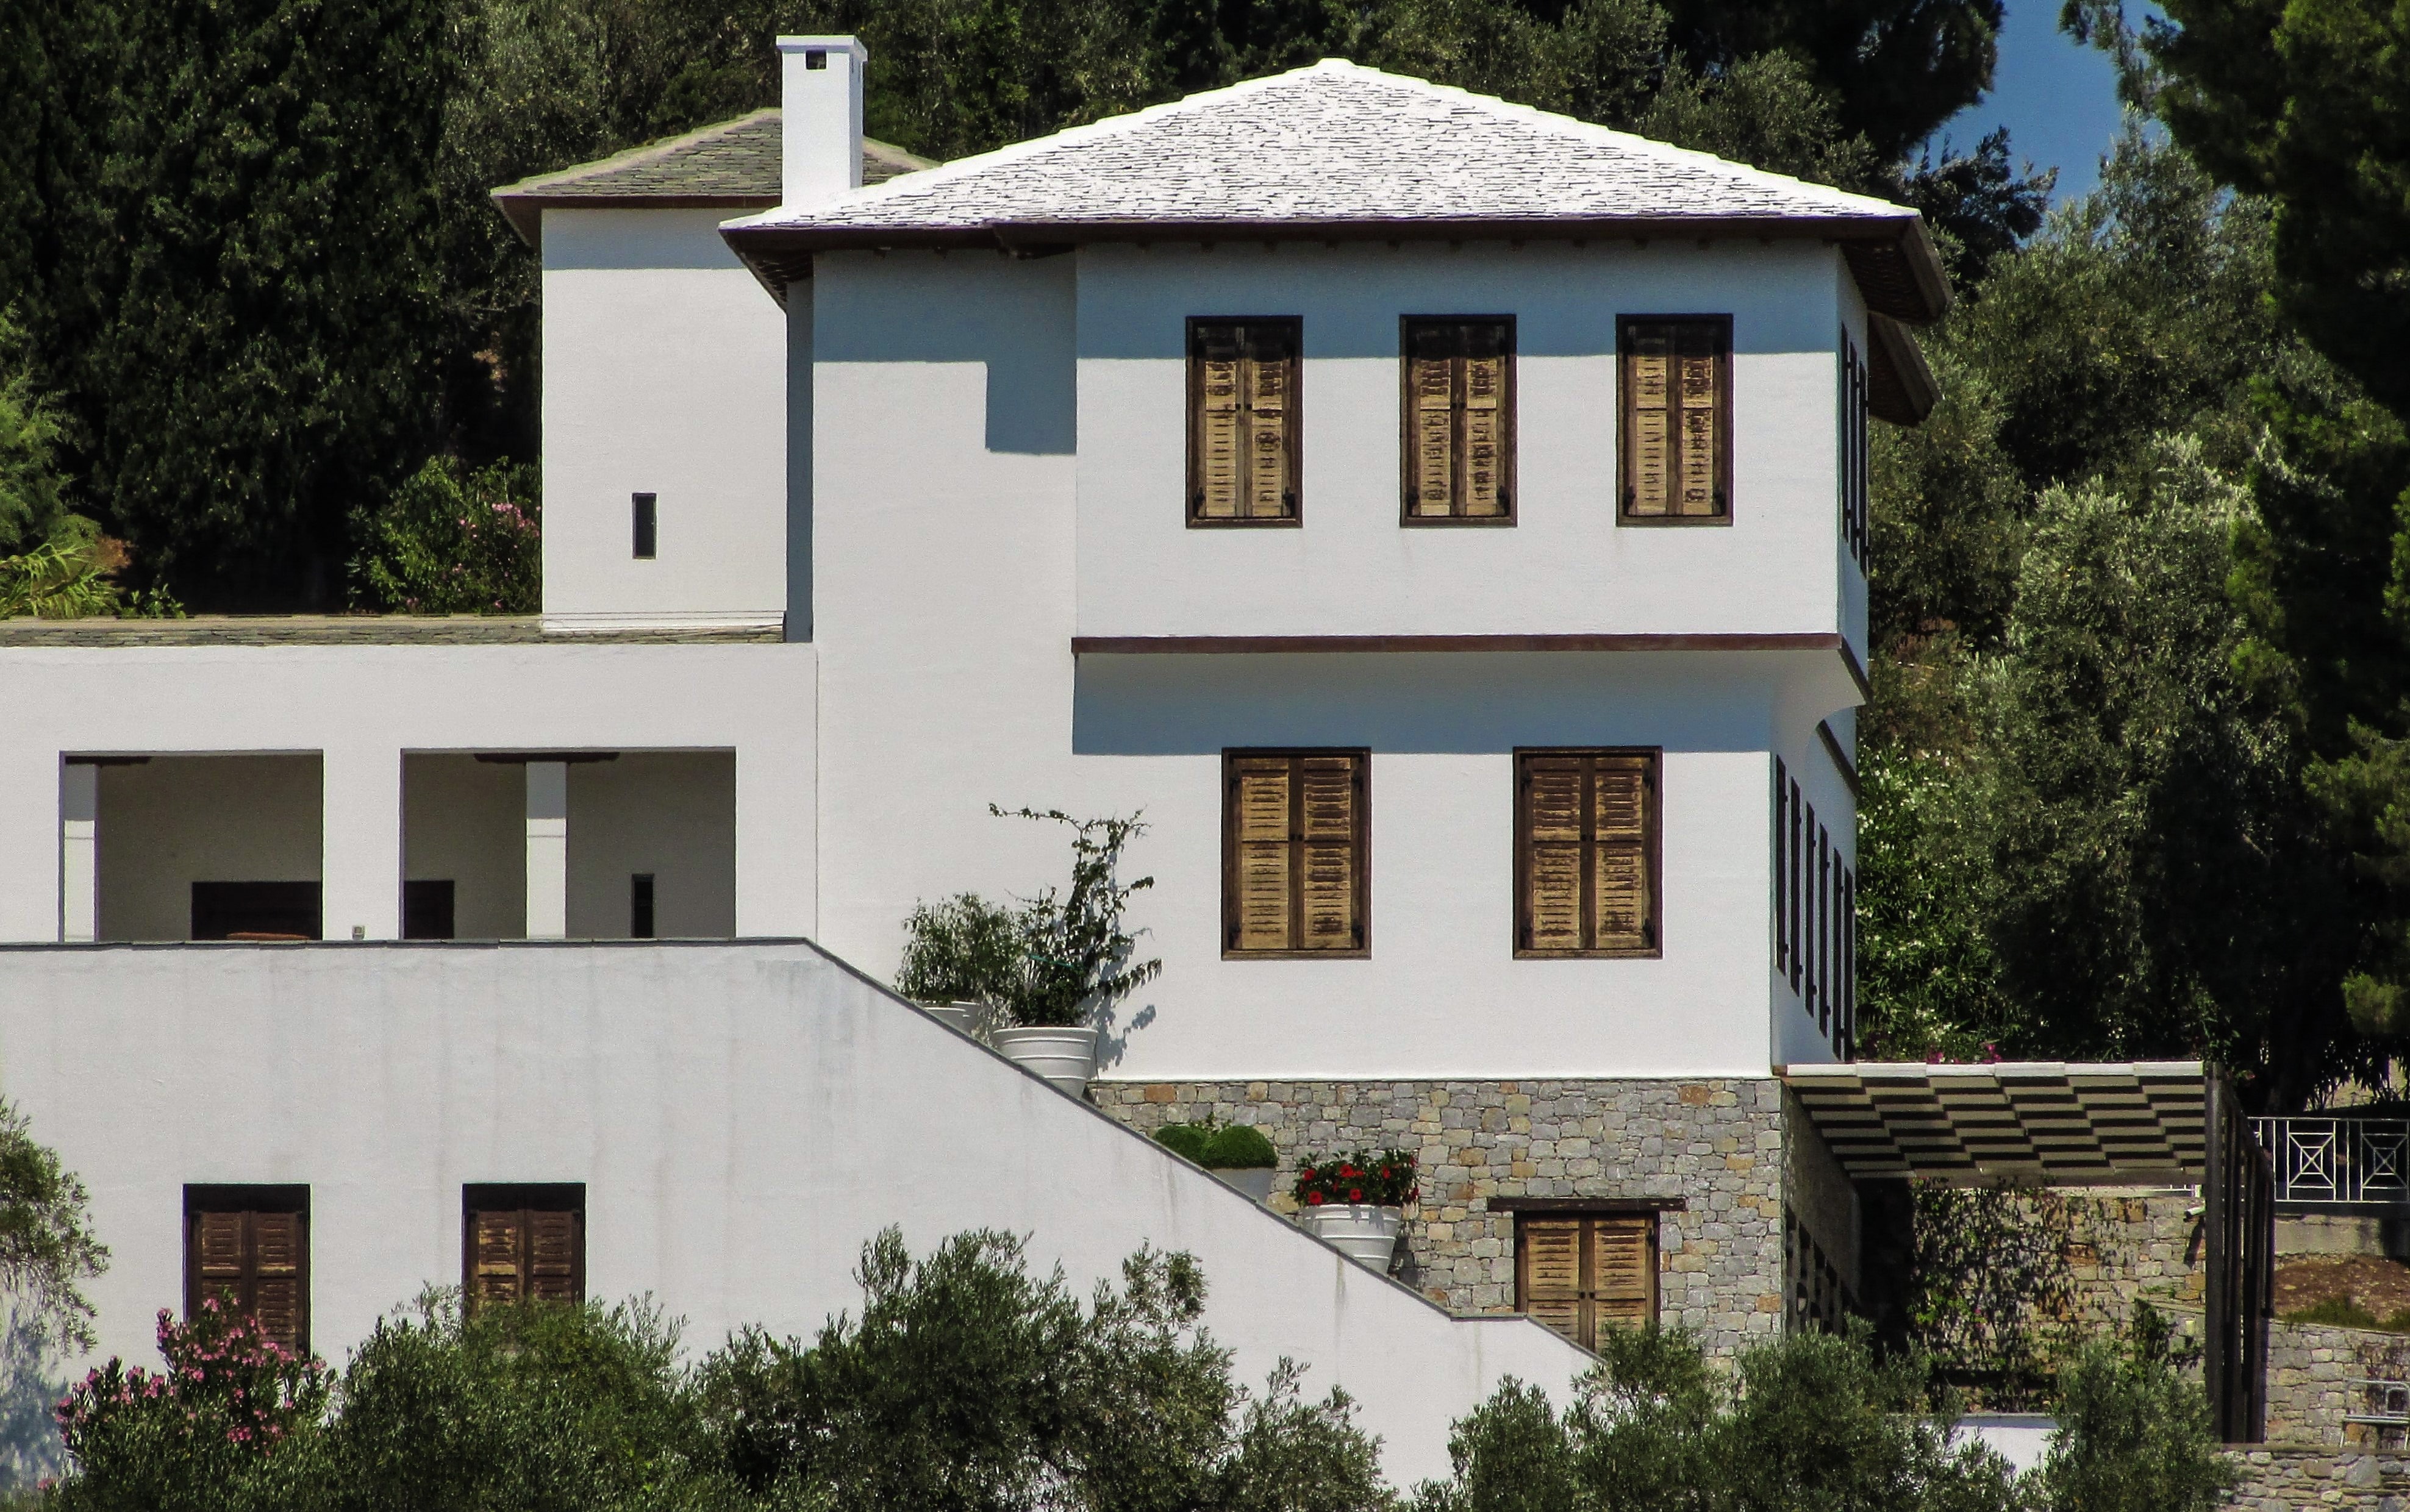
architecture, white, villa, mansion, house, building, home, cottage, facade, property, farmhouse, greece, estate, traditional, siding, skiathos, neighbourhood, real estate, residential area, historic house